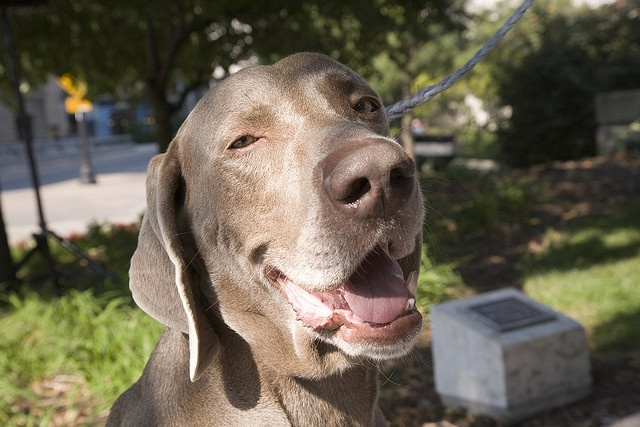
A black Labrador faces the viewer, its mouth ajar
A large black dog on a leash sitting in a park.
A brown dog with its tongue lolling out of its mouth.
The large brown dog is looking at the camera.
Sweet looking dog in a cemetery on a sunny day